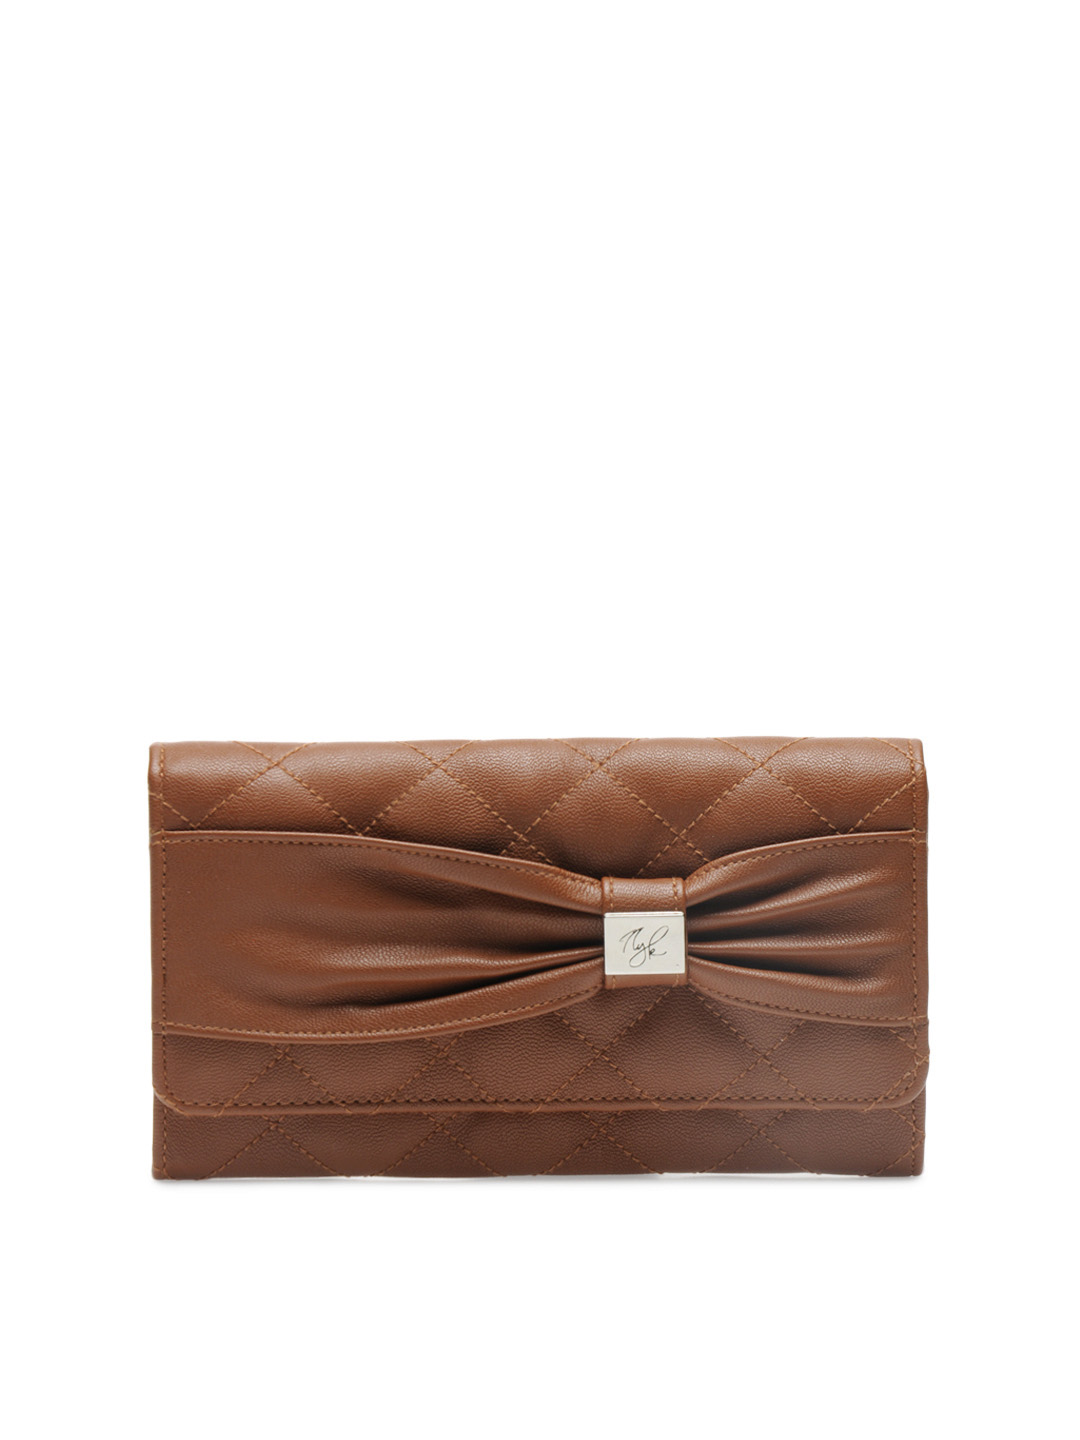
Nyk Women Brown Wallet
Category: Accessories / Wallets / Wallets
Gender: Women
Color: Brown
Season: Summer 2016
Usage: Casual